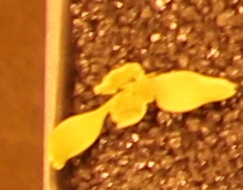
Label: Sugar beet